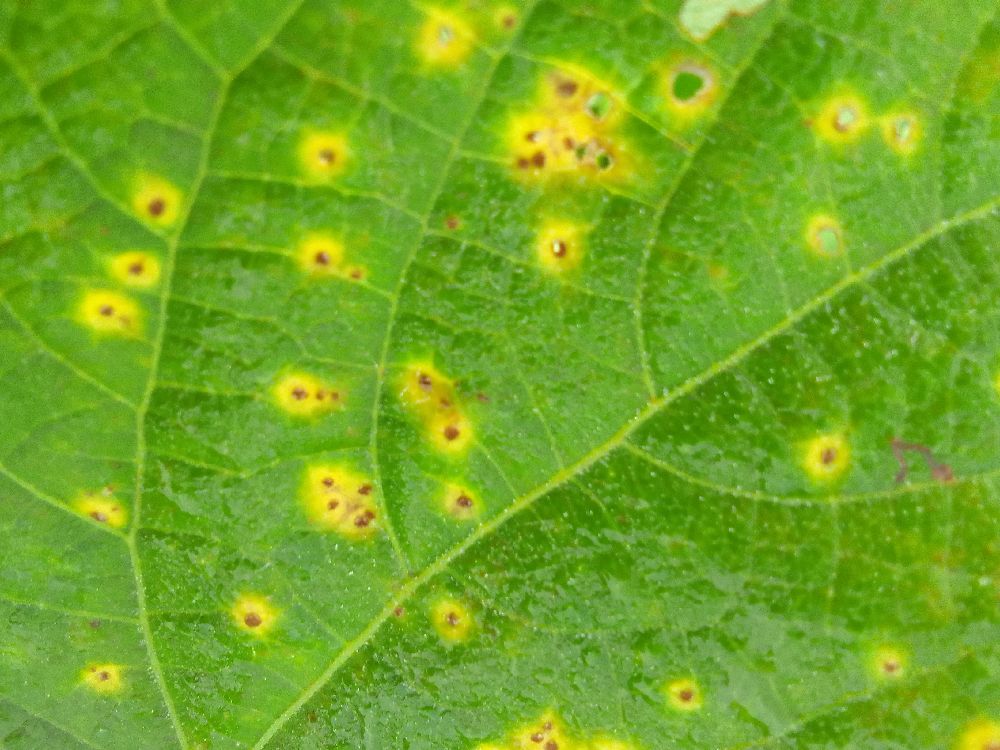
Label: rust